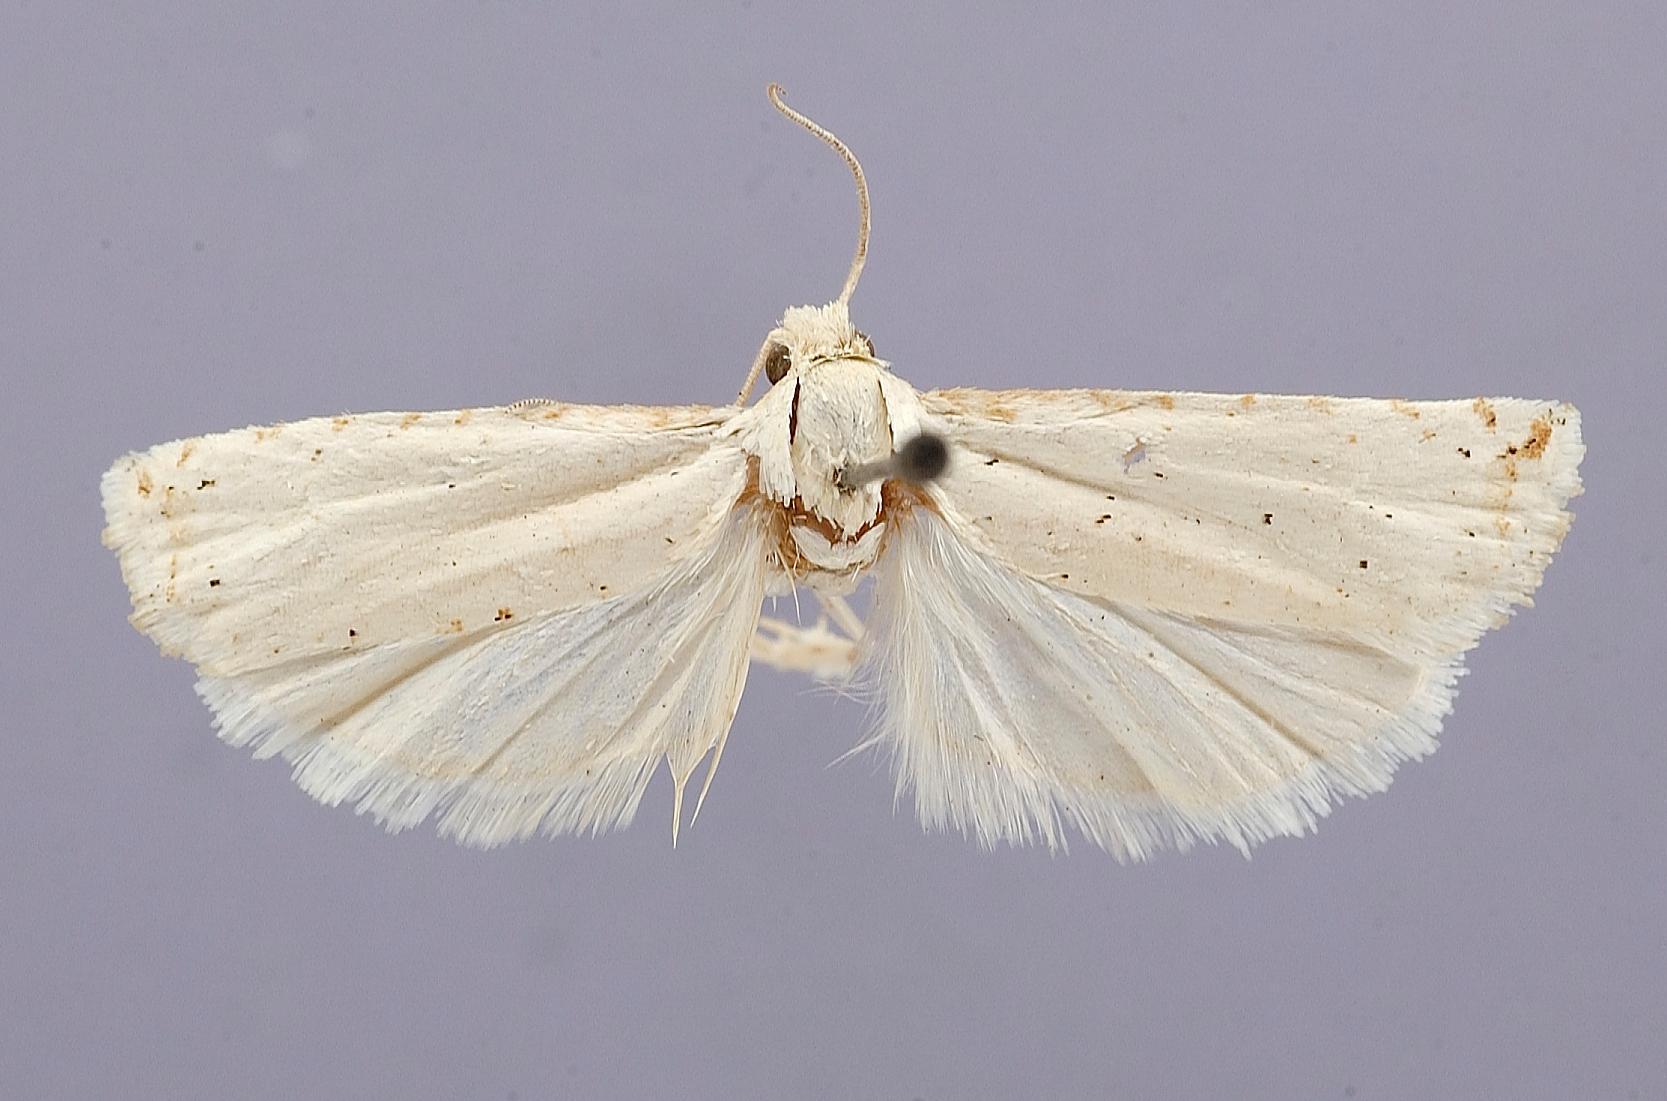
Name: Eucosma piperata
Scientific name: Eucosma piperata Wright, 2005
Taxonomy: Animalia, Arthropoda, Insecta, Lepidoptera, Tortricidae
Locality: Vineyard, Utah, United States
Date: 9 Jul 1912